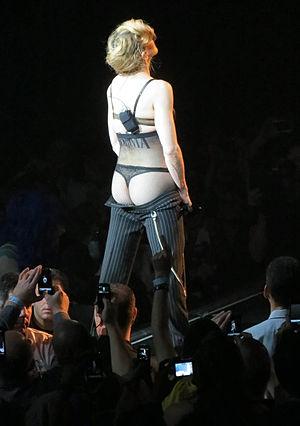
The MDNA Tour est la neuvième tournée de l'auteur-compositrice-interprète américaine Madonna. Elle fait la promotion de son douzième album studio, MDNA, et passe par l'Asie, l'Europe, l'Amérique du Nord et l'Amérique du Sud. La tournée voit les premiers concerts de la chanteuse aux Émirats arabes unis, en Ukraine, en Écosse, en Colombie et dans différentes villes des États-Unis et du Canada. Cette tournée succède à la tournée record de 2008 et 2009, le Sticky & Sweet Tour, et sera la deuxième tournée à être produite par Live Nation.